The Best Science Fiction of the Year 7

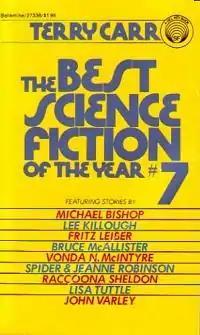
Cover of first edition, 1978

The Best Science Fiction of the Year #7 is an anthology of science fiction short stories edited by Terry Carr, the seventh volume in a series of sixteen. It was first published in paperback by Del Rey Books in July 1978, and in hardcover under the slightly variant title Best Science Fiction of the Year 7 by Gollancz in November 1978.